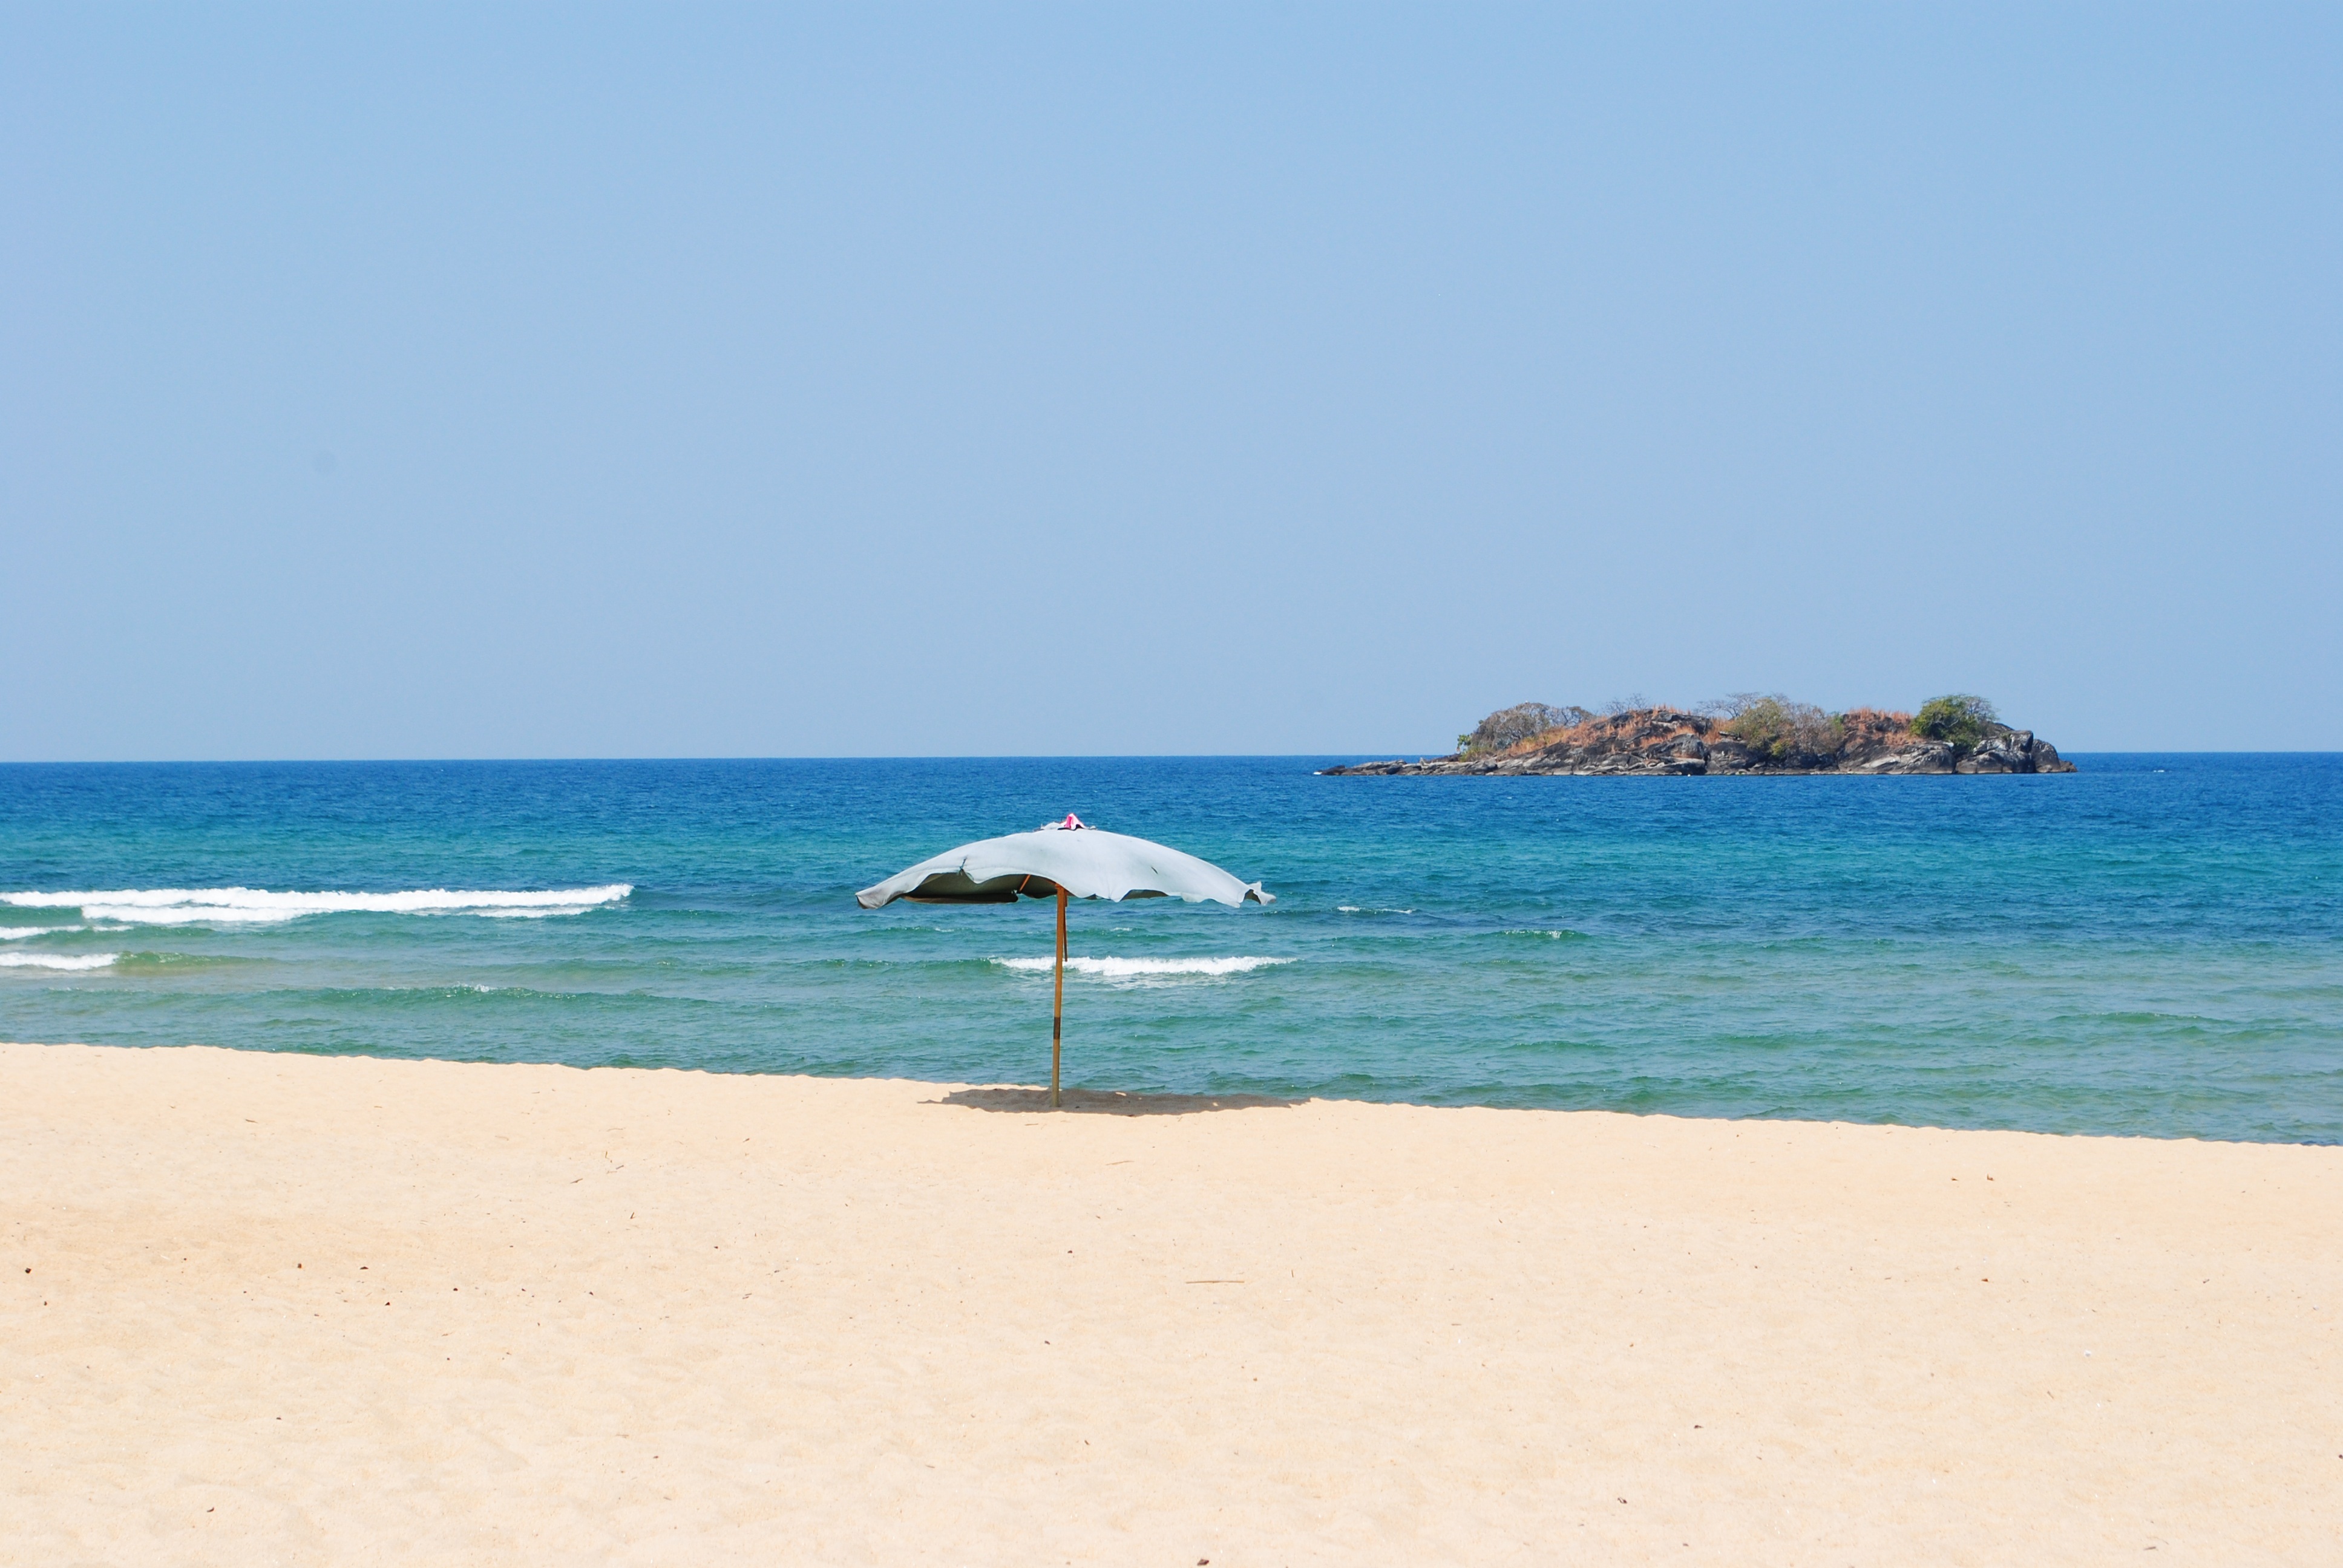
beach, sea, coast, sand, ocean, shore, wave, lake, vacation, africa, lagoon, bay, island, body of water, caribbean, cape, freshwater, malawi, wind wave